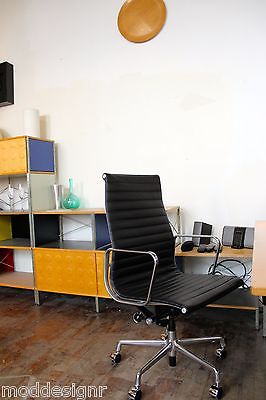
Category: chair